Maya numerals

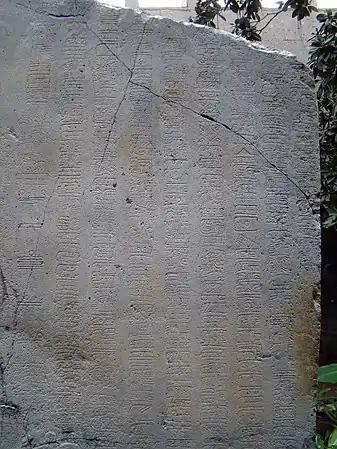
Detail showing in the right columns glyphs from La Mojarra Stela 1. The left column uses Maya numerals to show a Long Count date of 8.5.16.9.7 or 156 CE.

There are different representations of zero in the Dresden Codex, as can be seen at page 43b (which is concerned with the synodic cycle of Mars). It has been suggested that these pointed, oblong "bread" representations are calligraphic variants of the PET logogram, approximately meaning "circular" or "rounded", and perhaps the basis of a derived noun meaning "totality" or "grouping", such that the representations may be an appropriate marker for a number position which has reached its totality.